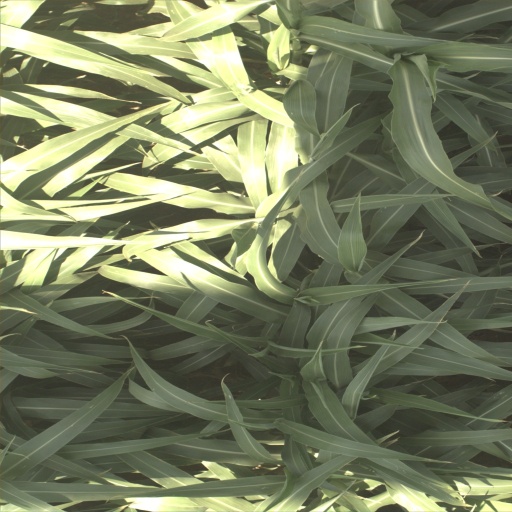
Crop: sorghum